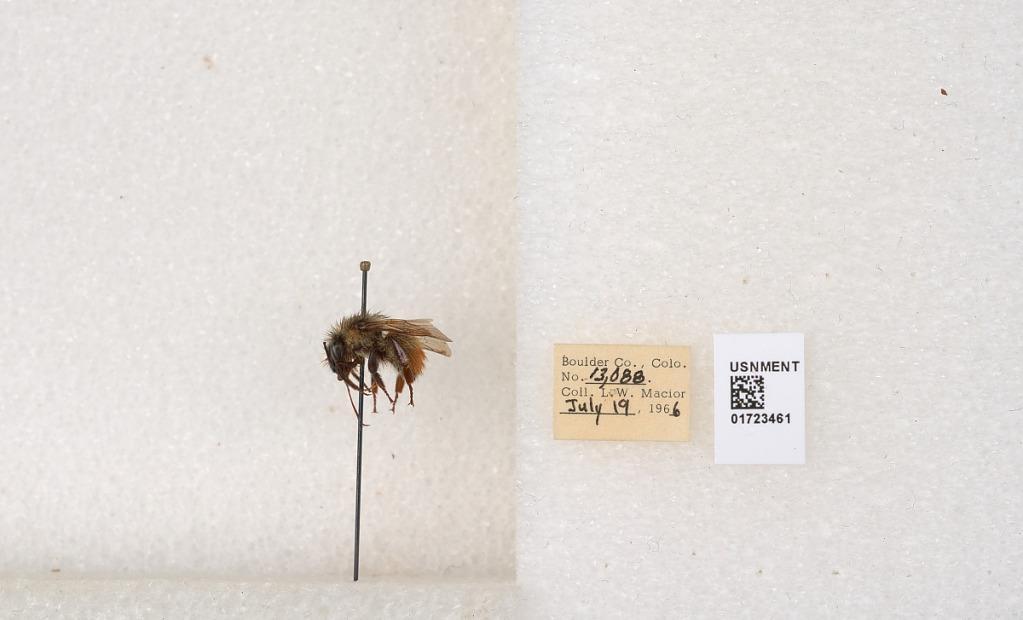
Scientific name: Bombus flavifrons Cresson
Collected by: L. Macior
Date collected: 1966-7-19
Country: United States
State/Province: Colorado
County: Boulder
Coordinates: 40.0925, -105.358